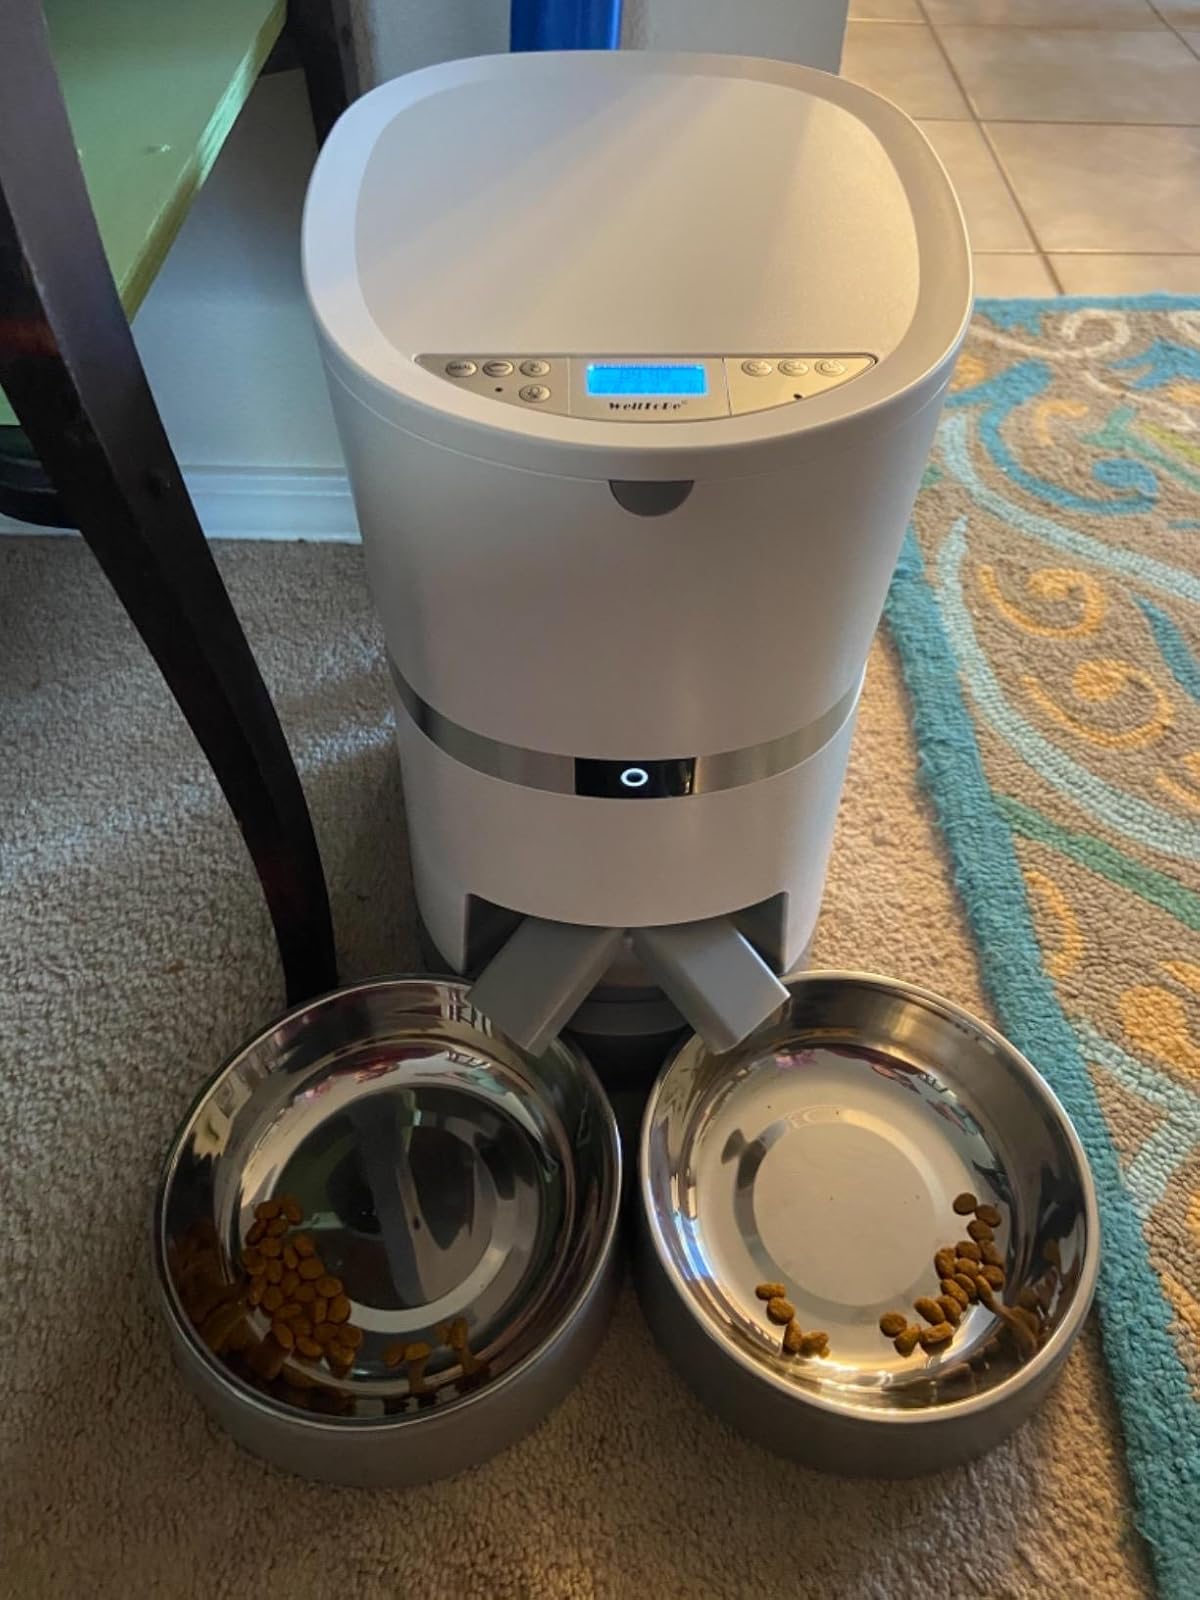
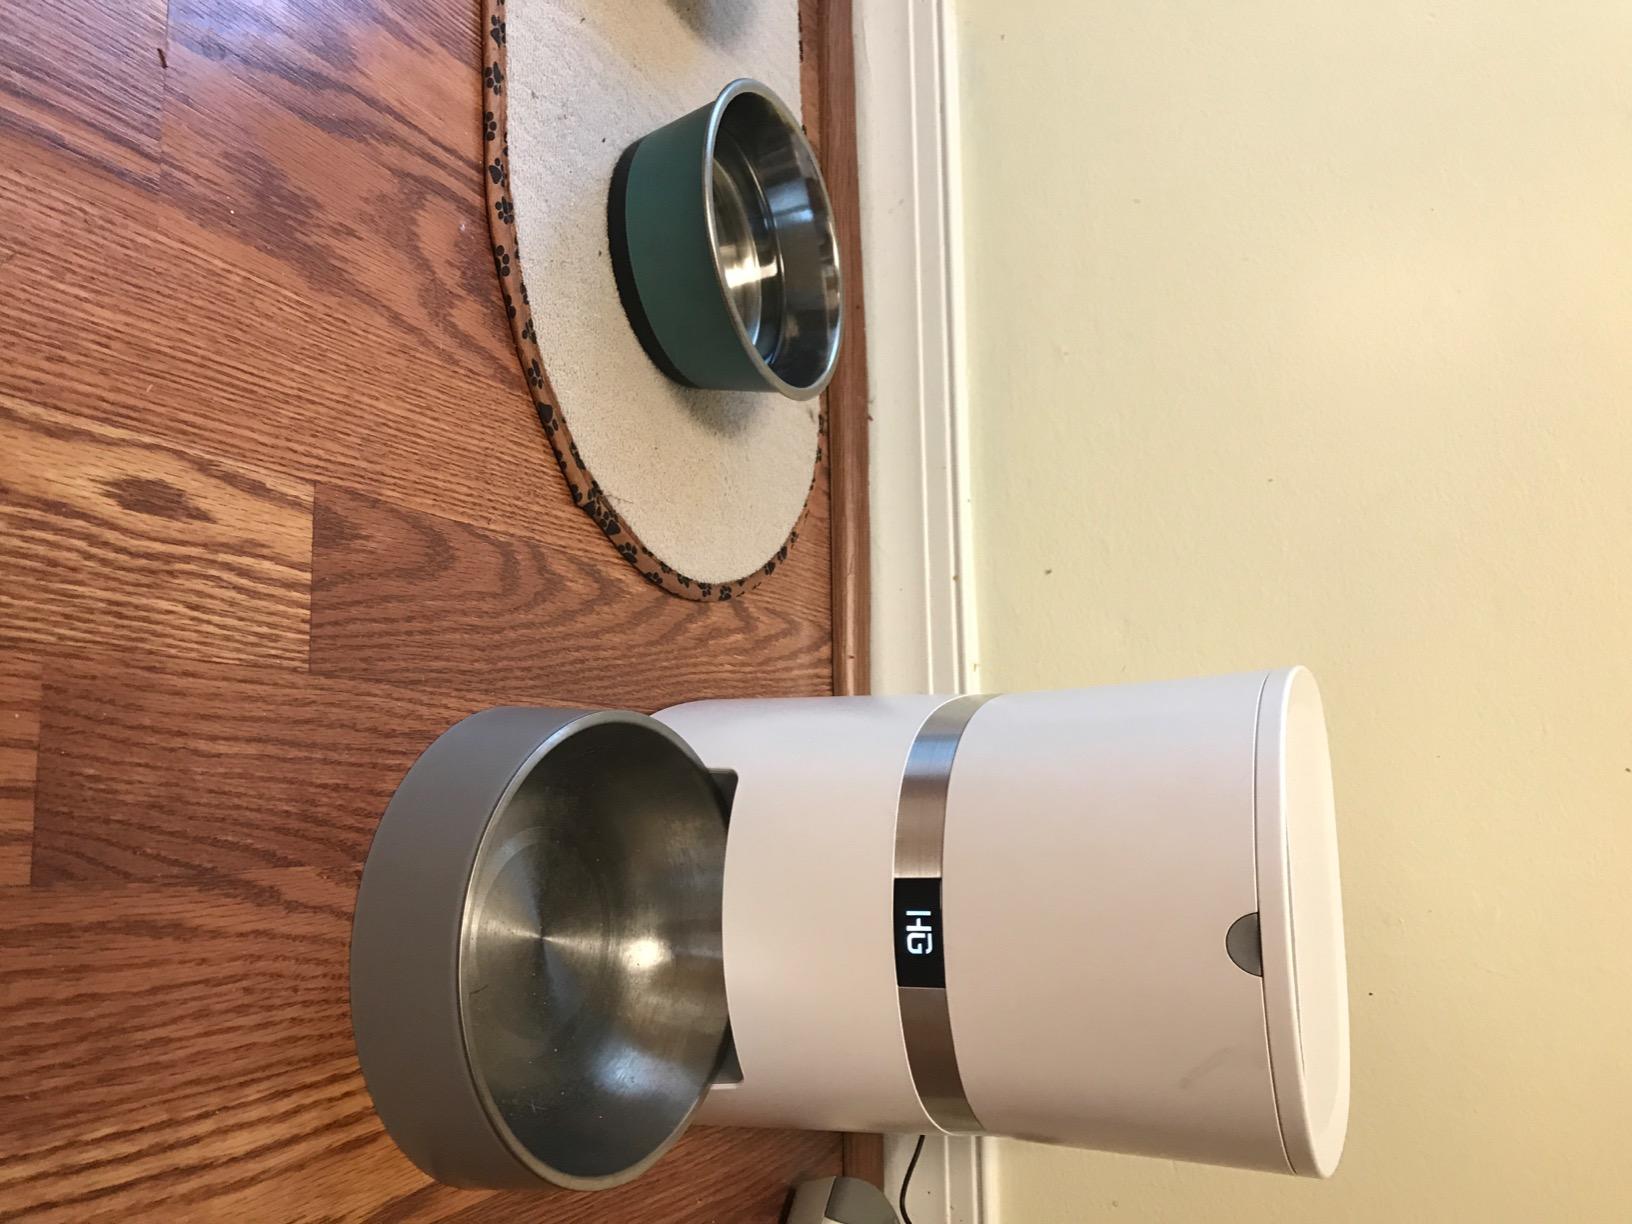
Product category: items_feeder
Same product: no